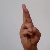
The image shows a hand gesture representing the letter 'R' in Indian Sign Language.